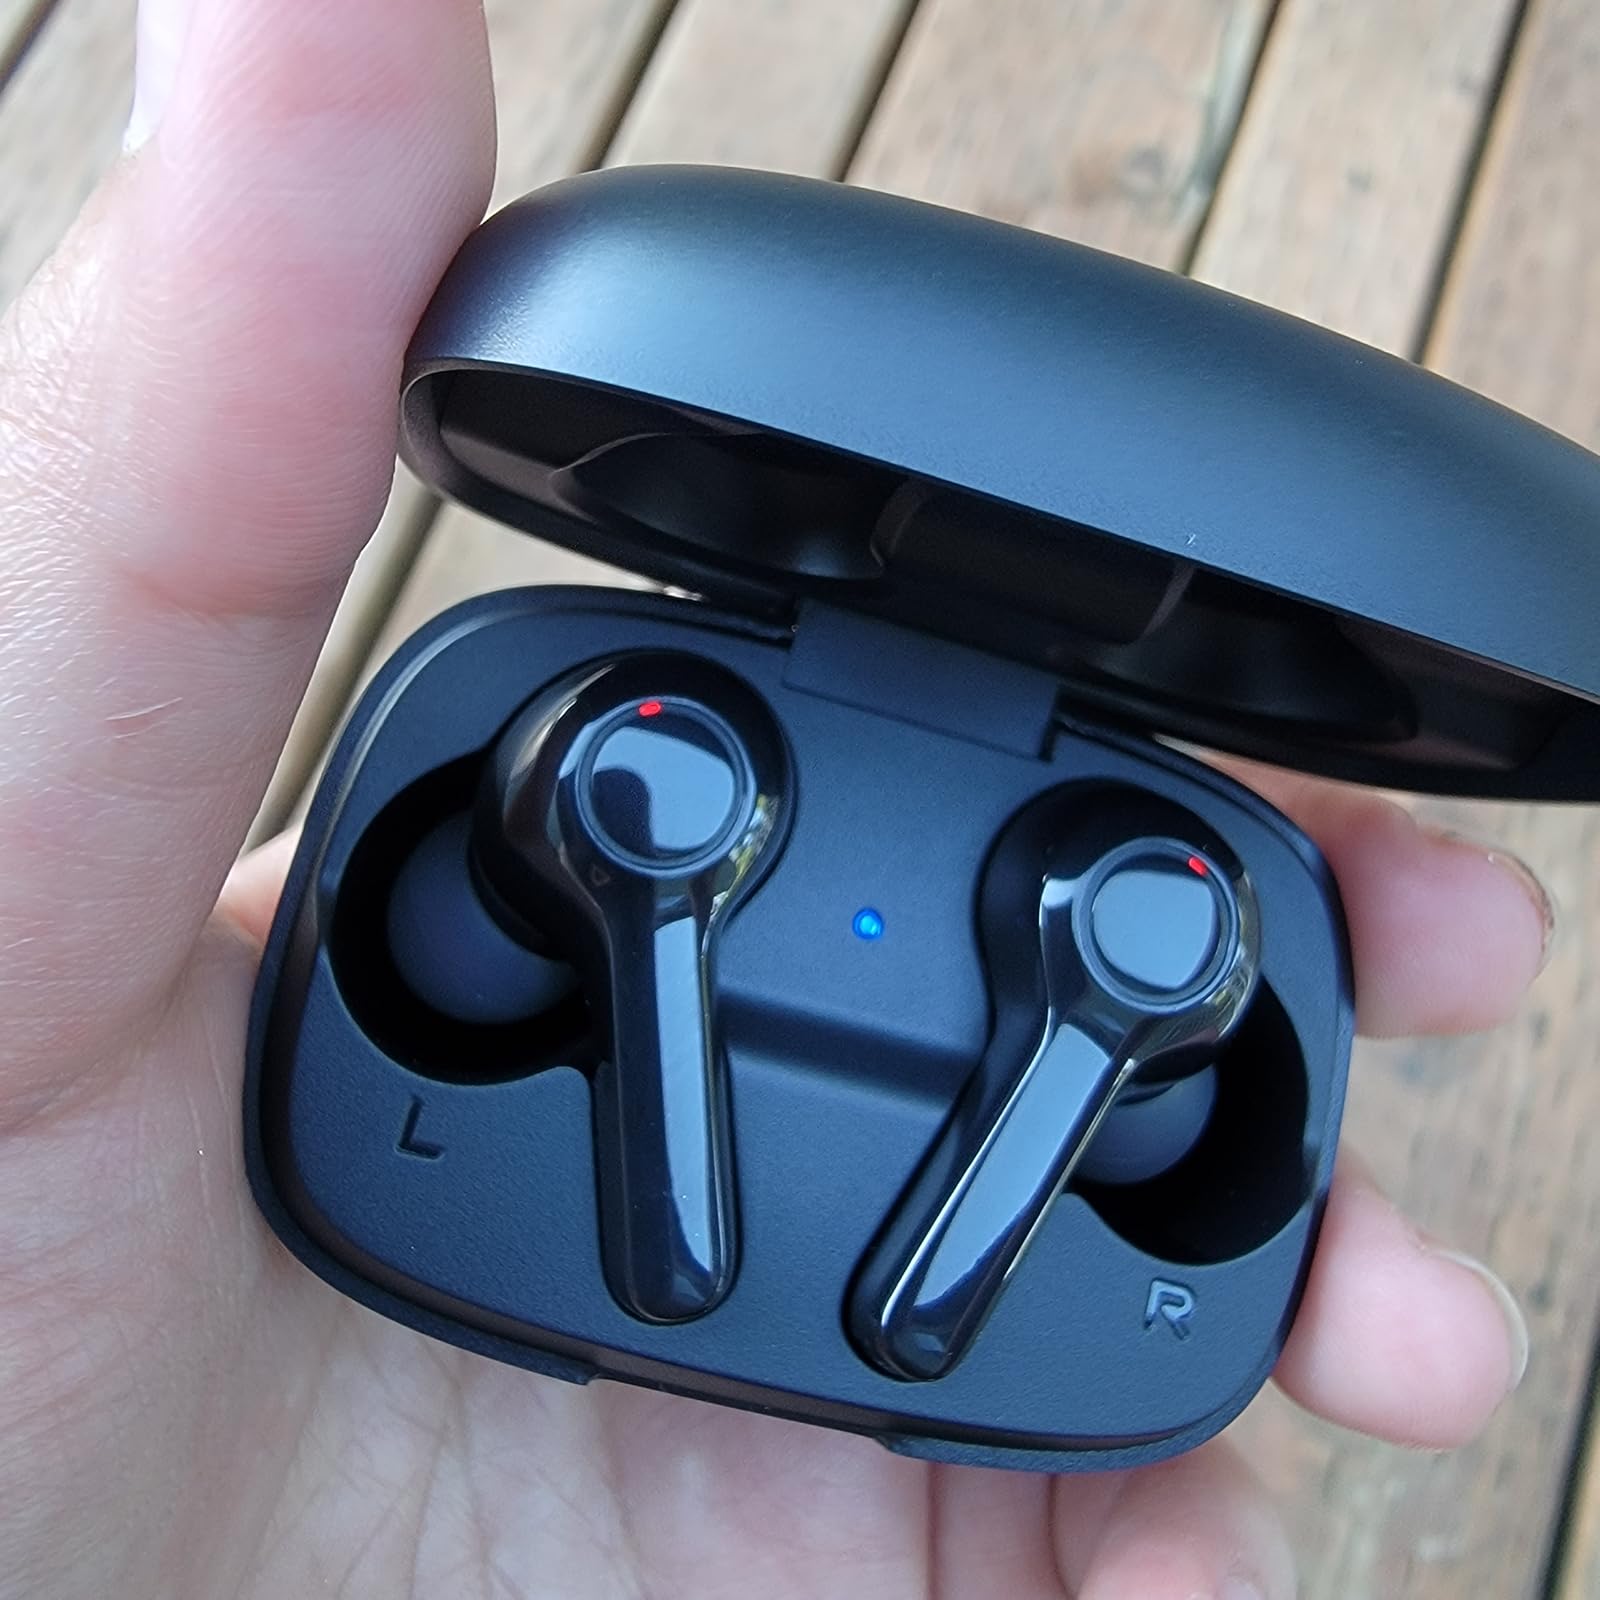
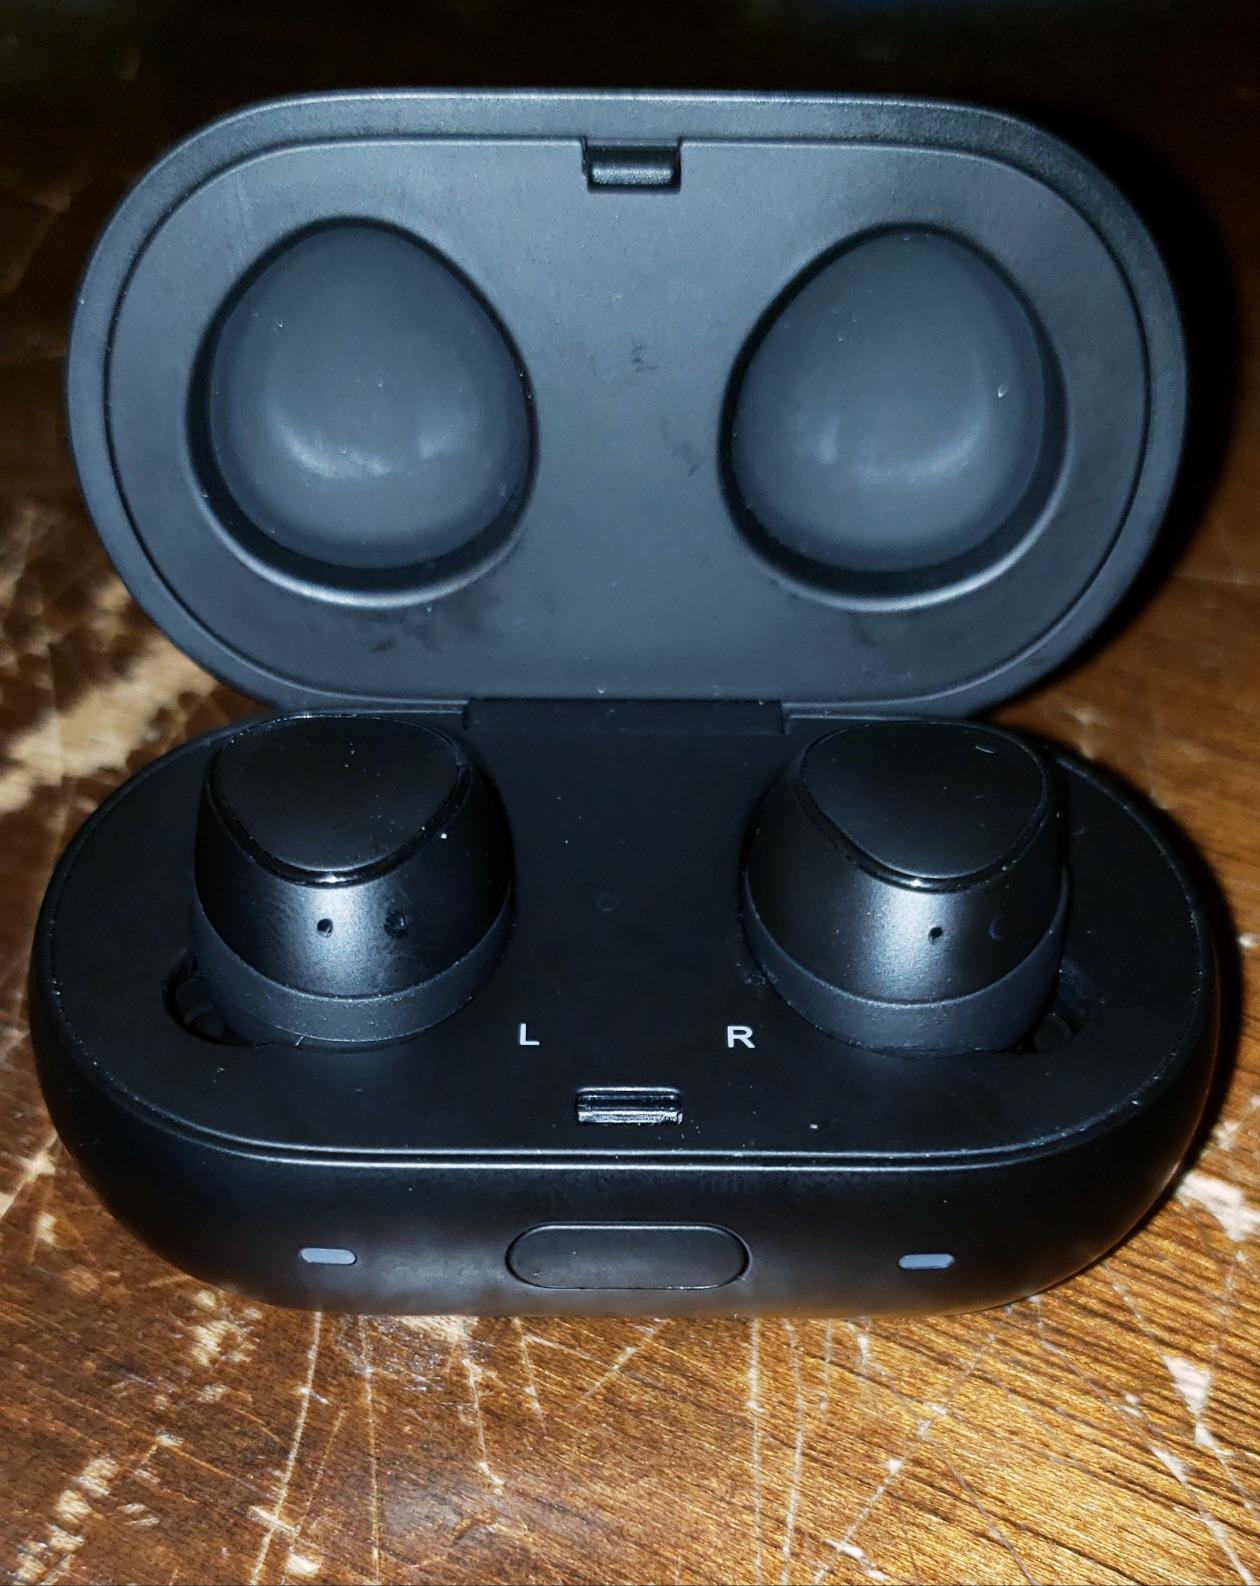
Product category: earbuds
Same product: no